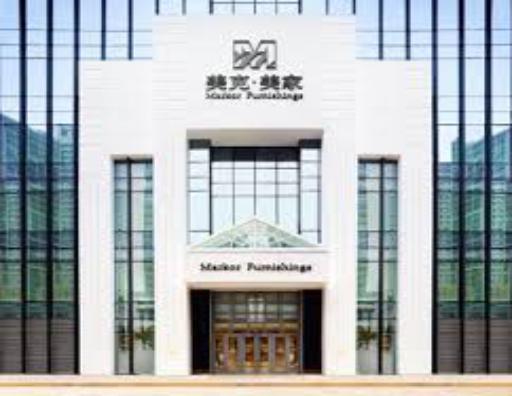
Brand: markor furnishings
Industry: Necessities